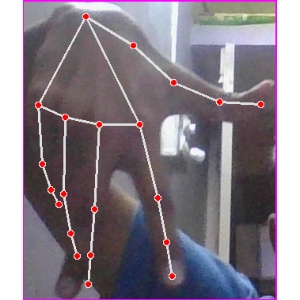
अक्षर: ग